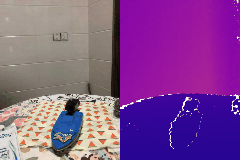
Label: boat